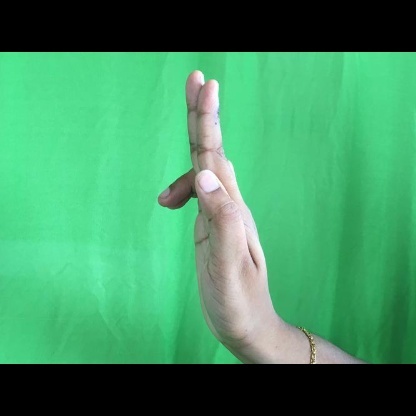
Mudra: Ardhapathaka